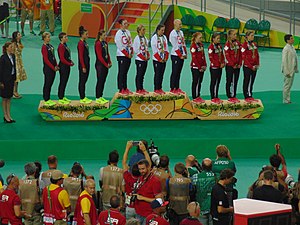
Cykling under sommer-OL 2016 – Holdforfølgelse (damer)
Medaljeoverrækkelse ved konkurrencen
Banecyklingens holdforfølgelse for damer ved sommer-OL 2016 blev afholdt i Rio Olympic Velodrome på dagene 11. august – 13. august.